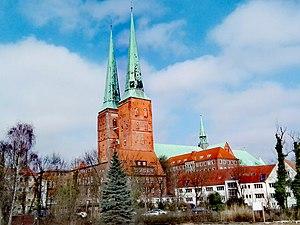
Cet article recense les églises les plus hautes.